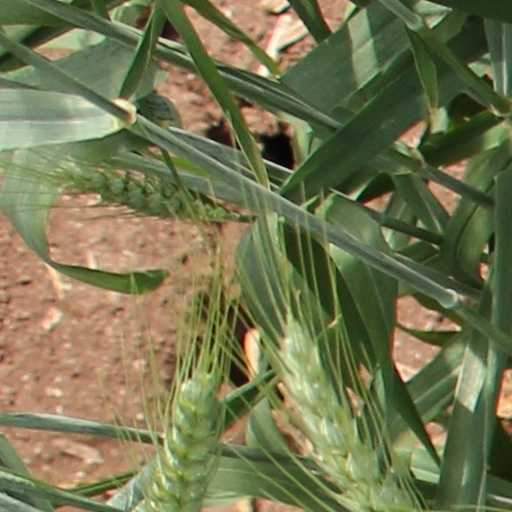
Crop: wheat